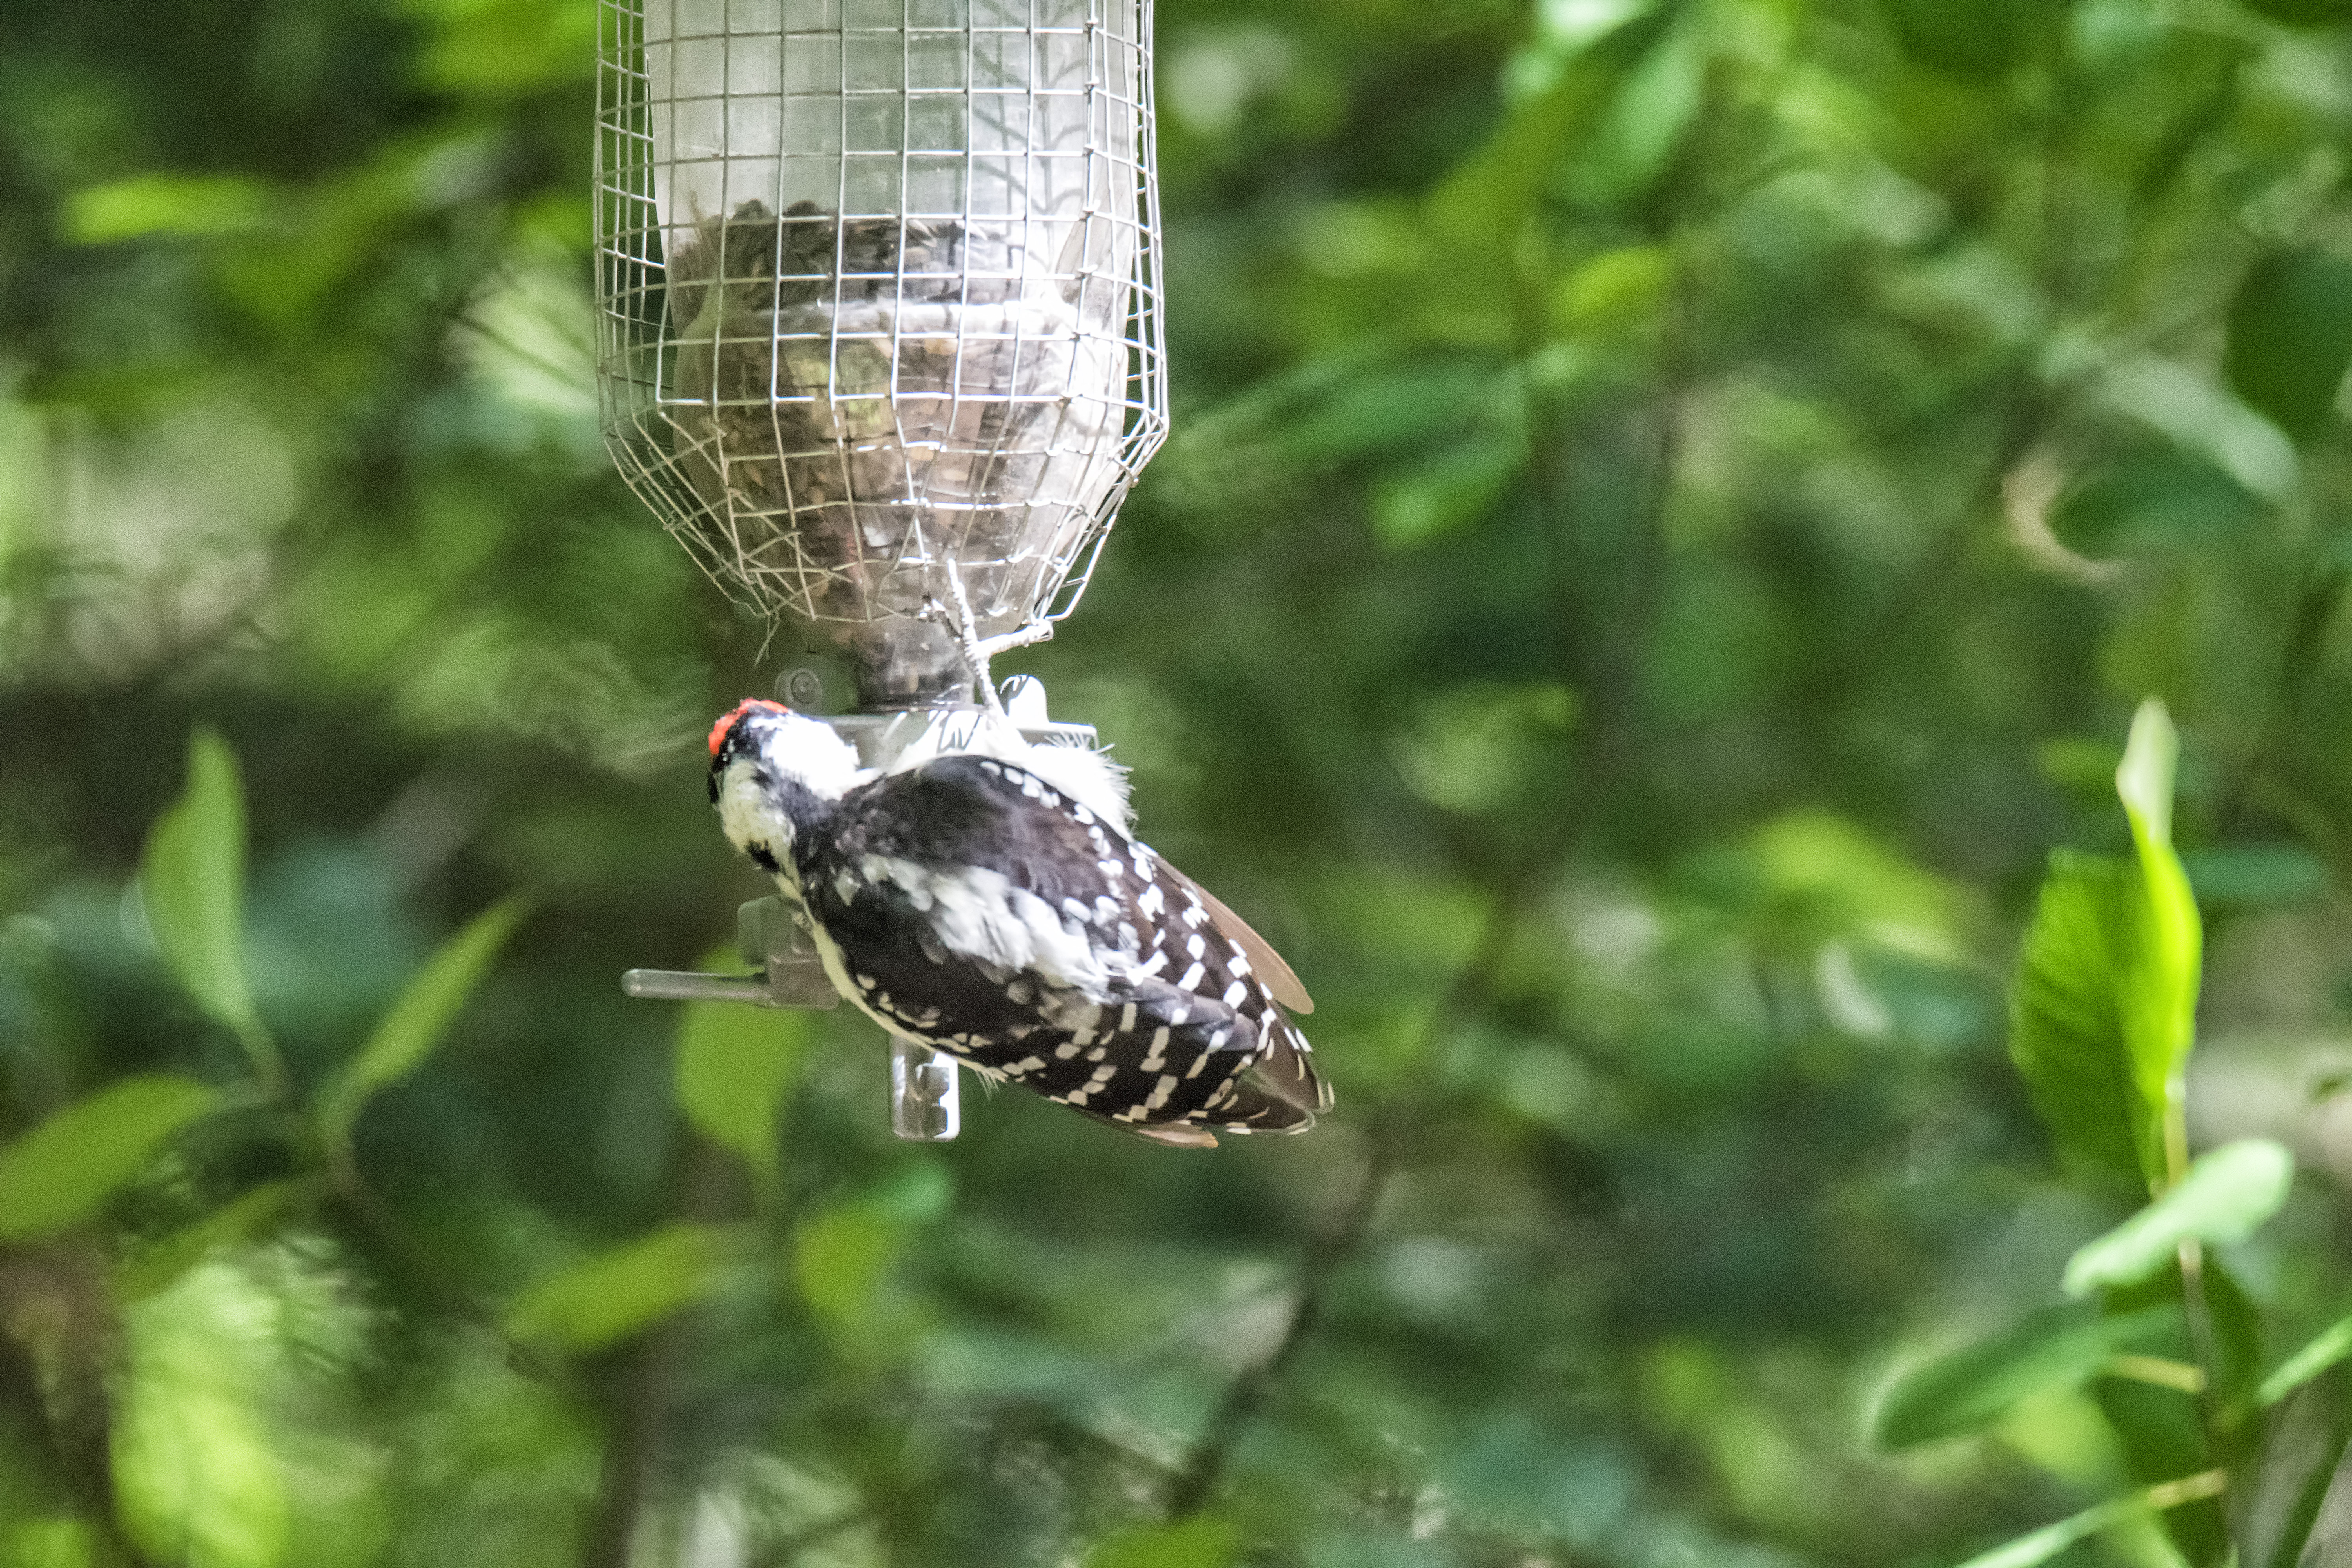
nature, branch, bird, flower, wildlife, green, insect, botany, butterfly, fauna, invertebrate, canada, hairy, quebec, woodpecker, sherbrooke, oiseau, pic, chevelu, macro photography, pollinator, perching bird, moths and butterflies